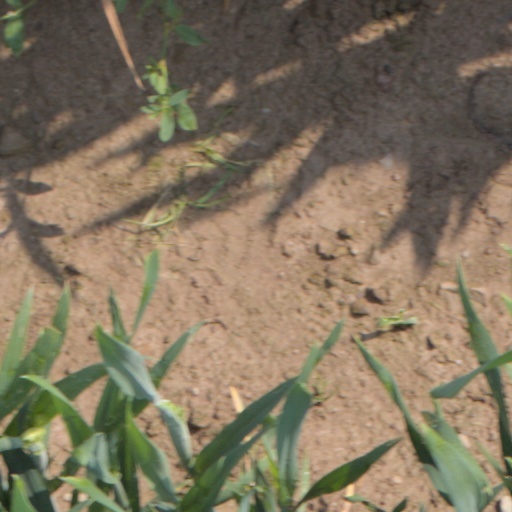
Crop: wheat